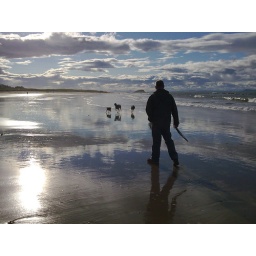
James with Alfie, Jura and Tiree on North Berwick beach walking in to the sunset 20th July 2008